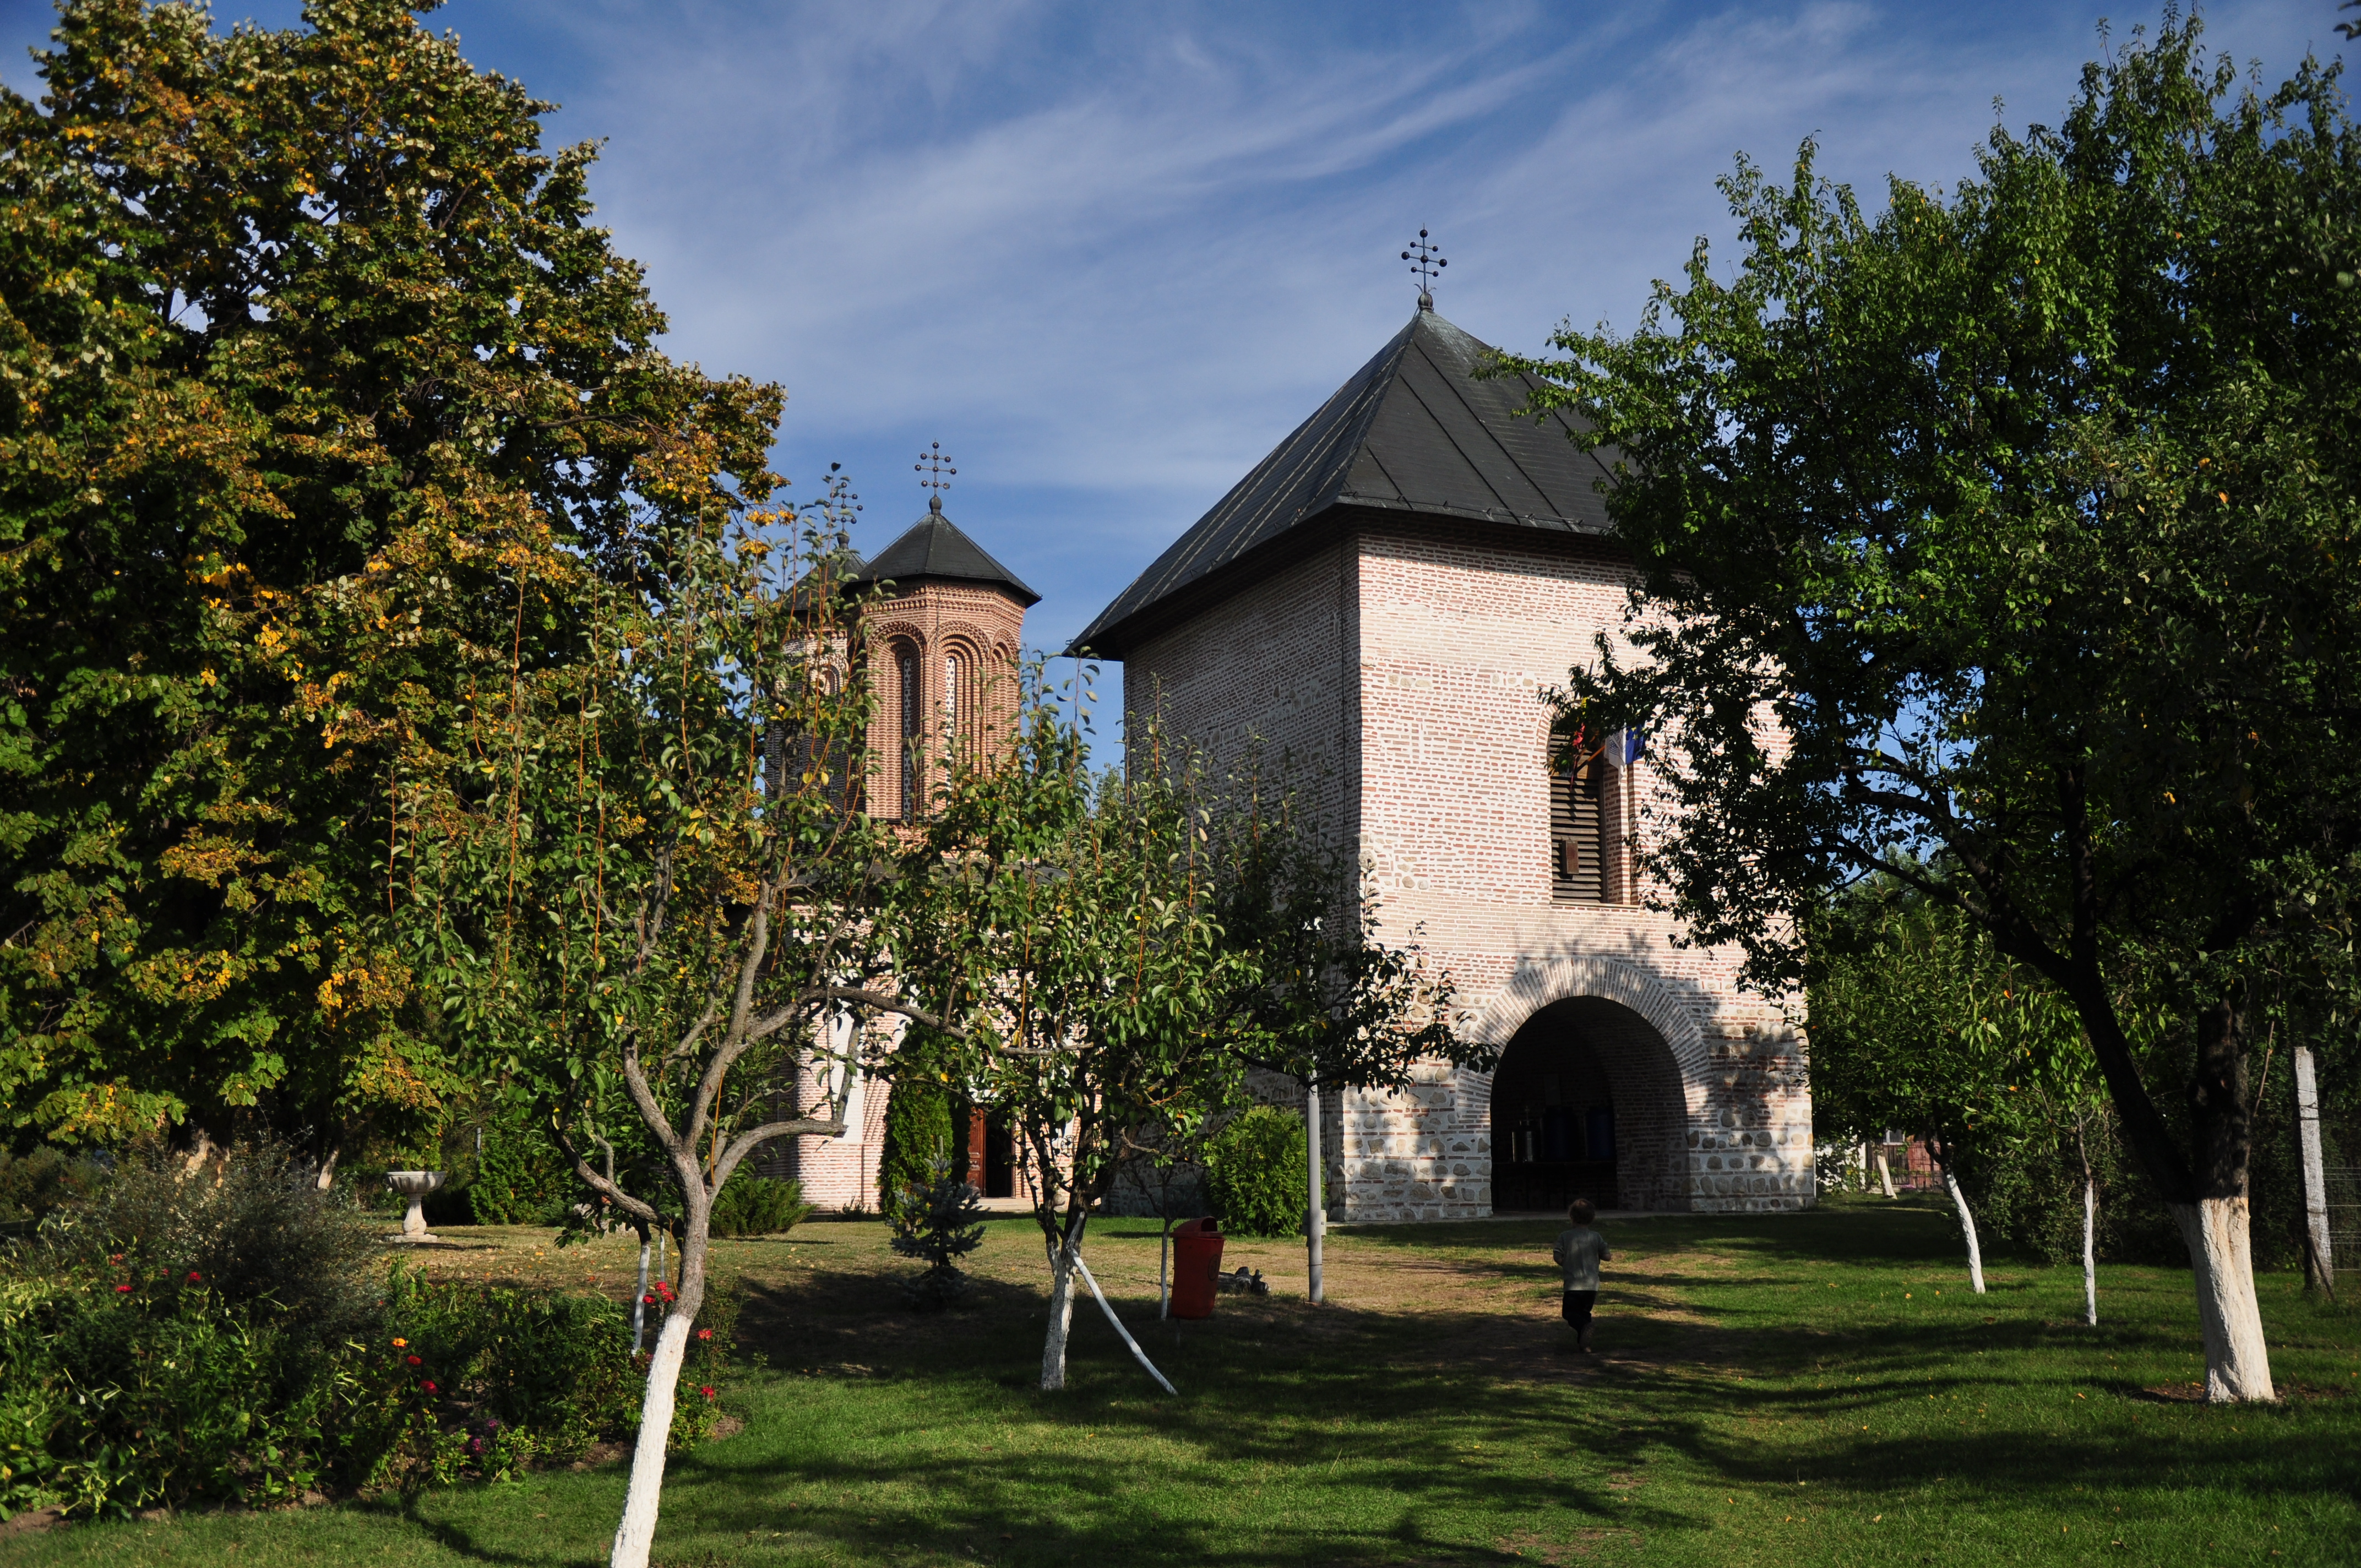
architecture, photography, house, building, chateau, home, monument, photo, religion, church, chapel, christian, place of worship, photos, religious, art, cool image, de, monastery, churches, fotografie, history, christianity, romana, orthodox, eastern, estate, romania, bor, biserica, arhitectura, wallachia, muntenia, tara, romaneasca, orthodoxy, romanian, ortodoxa, patrimoniu, ortodox, istorie, manastirea, manastire, ortodoxia, ortodoxie, cretinism, cretin, ecclesiastical, bisericeasc, cladire, edificiu, basarab, neagoe, snagov, lmiifiiaa15312, manor house, rural area, stately home